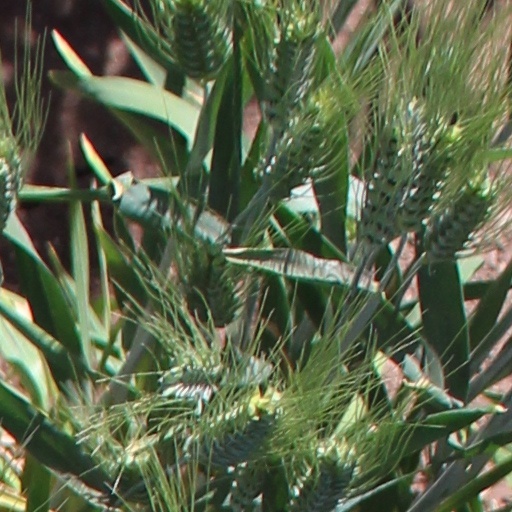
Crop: wheat